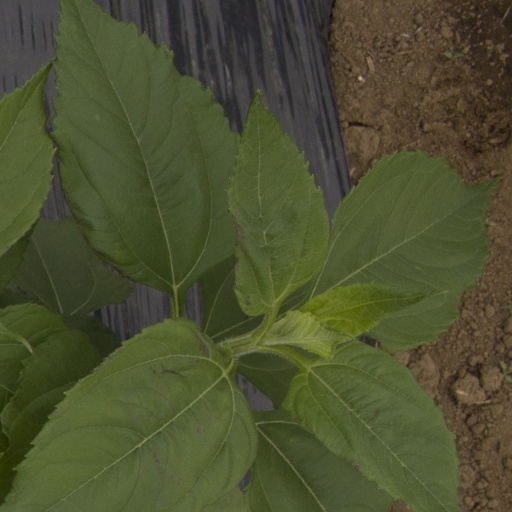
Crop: Jerusalem artichoke